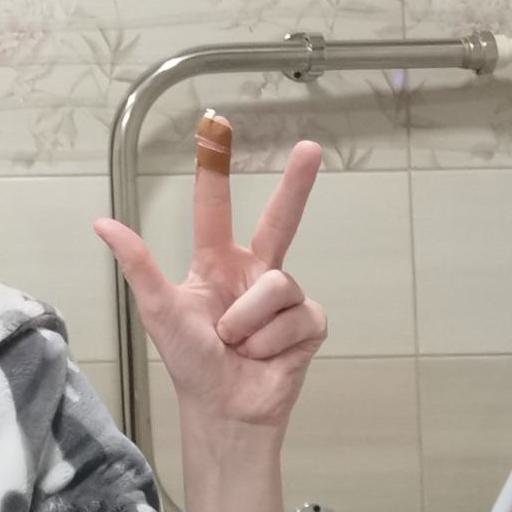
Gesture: three2